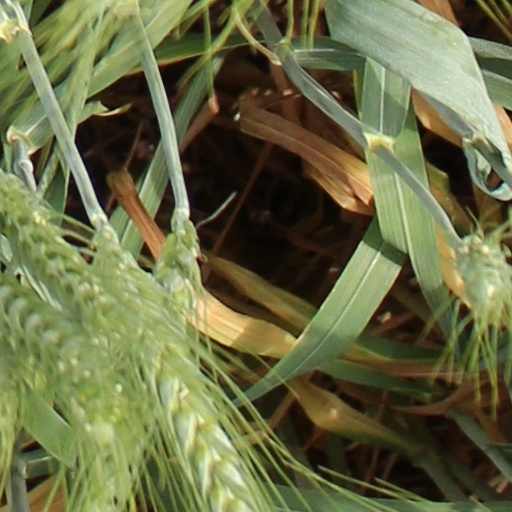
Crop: wheat